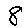
Label: 8